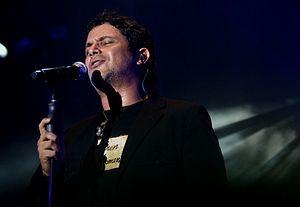
La voz... México est une émission de télévision mexicaine de télé-crochet musicale diffusée sur Azteca Uno.